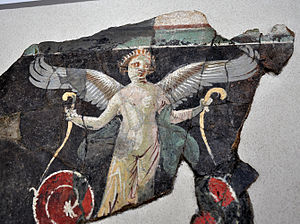
Romersk vægmaleri / Vægmalerier fra den romerske provins / Frankrig
Maleri fra Vienne (Isère)
Romerske vægmalerier inddeles i de forskellige stilarter, der blev brugt i det romerske rige fra det 3. århundrede f.Kr. til senantikken. Hverken før eller senere har vægmalerier haft så stor udbredelse. De findes i de riges boliger, men også i små beboelsesbygninger i den dybeste provins, fra Britannien til Egypten, fra Pannonien til Marokko.